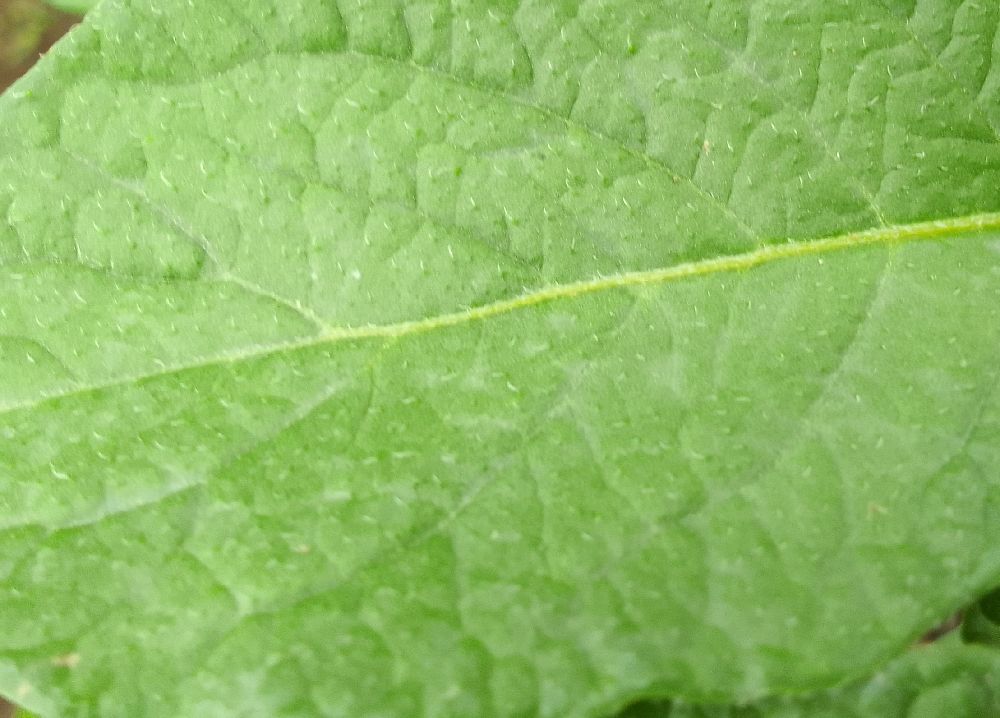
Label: Healthy